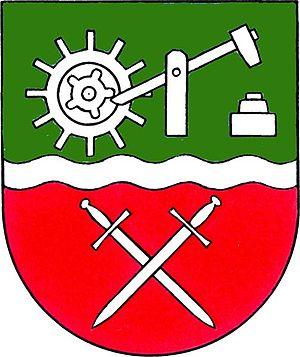
Čenkov est une commune du district de Příbram, dans la région de Bohême-Centrale, en Tchéquie. Sa population s'élevait à 390 habitants en 2020.